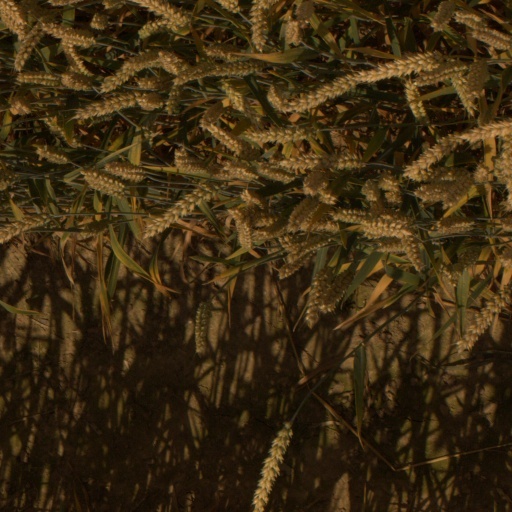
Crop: wheat